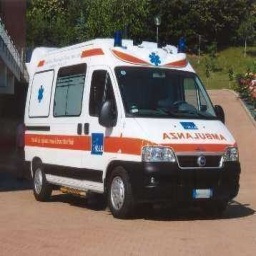
Label: ambulance